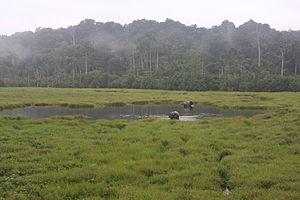
En éthologie, une société à dynamique de fission-fusion est une société dans laquelle la taille et la composition du groupe social évolue selon le moment ou l'environnement dans lequel les animaux se déplacent : les animaux se regroupent, par exemple pour dormir ensemble, ou se séparent en sous-groupes, par exemple pour chercher de la nourriture en petits groupes pendant la journée. Dans ce type d'organisation sociale, la composition des groupes est en constante évolution. La composition, la taille des sous-groupes et la dispersion des différents groupes sont les trois principales caractéristiques d'une société de fission-fusion.